Cypro-Minoan syllabary

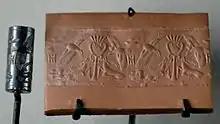
Cylinder seal antelope with one CM sign

Cypro-Minoan signs, usually ranging in number from one to four, are found on various types of vessels and are usually referred to as potmarks. These marks have also been found on structure walls. Three examples emerged at Tiryns, a large painted jug (TIRY Avas 002) with 4 signs, a clay boule (TIRY Abou 001) with 3 signs, and a Canaanite amphora (2 signs). In 2022 fragments recovered in the earlier excavations were joined to partially assemble another Canaanite jar (TIRY Avas 001) with 2 signs on one handle (already published) and one on the other handle (new). Cypro-Minoan signs were found on stirrup cups in Cannatello, Sicily. A number of potmarks were found on bronze bowls dated to the Late Cypriote III period (c. 12th century BC) on Cyprus as well as on one silver bowl found at Ugarit. Eighteen potmarks, incised after firing, on jar handles (along with one ostracon bearing about 8 signs) were found at Ashkelon. The ostracon dated to the 11th century BC, fifteen of the handles dated to the late Iron I period and the other three handles to the Late Bronze Age. Forty two potmarks were found on vessels in Kouklia at the site of Old Paphos in western Cyprus. All but one were on handles with the remaining potmark on a rim. Thirty two of the marks are or include numerals. Other potmarks have been found at The Bamboula site, part of the Kition archaeological sites on Crete. Small numbers of CM potmarks have been found throughout the trading range. A compendium of known potmarks was assembled in 1974.